Esk Valley Railway (Scotland)

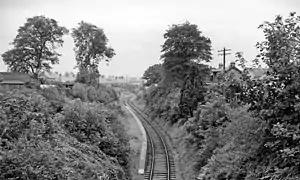
Remains of Broomieknowe station photographed in 1962.

In 1895 there were four daily passenger trains in each direction, with two more on Saturdays, between Eskbank and Polton. Some of these were through trains from Edinburgh. The journey time between Eskbank and Polton was typically 12 minutes. There was no Sunday service.